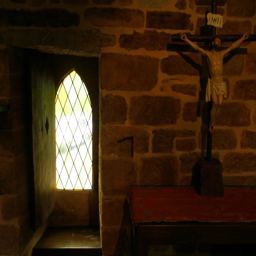
the window under which person slept